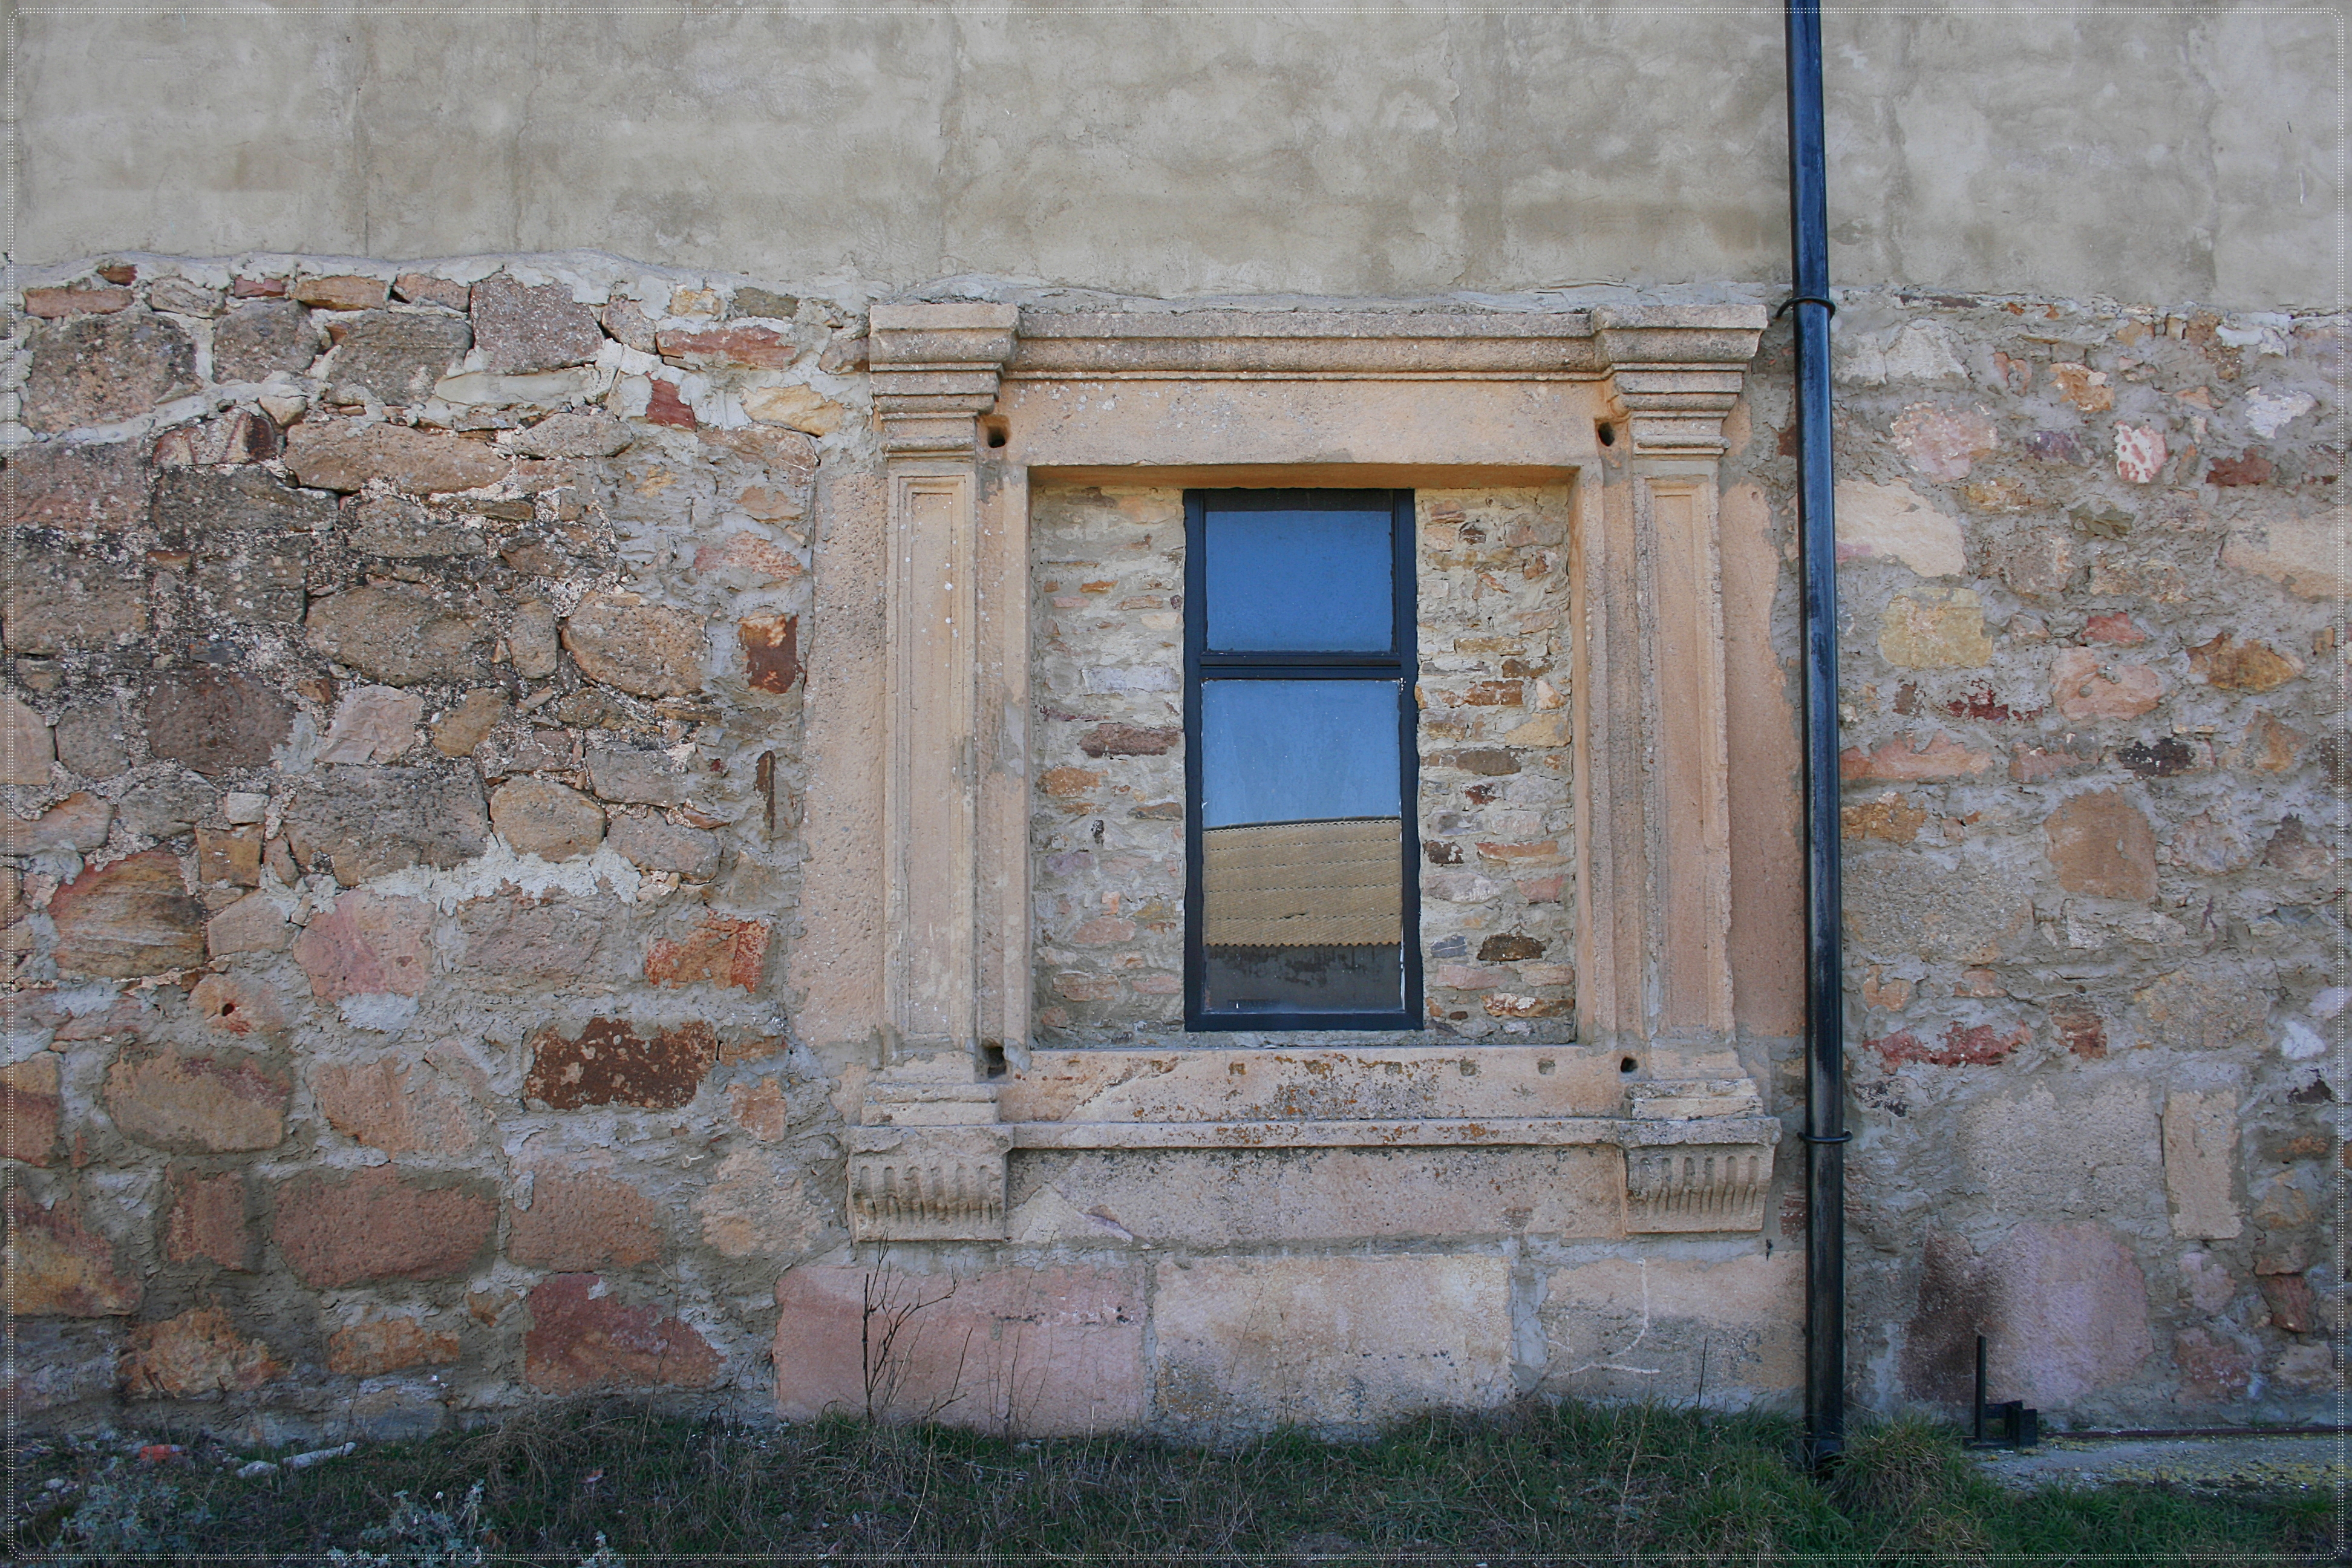
rock, architecture, wood, house, window, home, wall, facade, brick, material, ruins, ventana, soria, magarcia, estate, brickwork, ome aca, ancient history